Christian Kautz

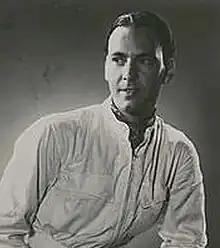
Portrait of Christian Kautz

Son of a Swiss multi-millionaire, he career started with Mercedes-Benz as a junior driver in 1936, then as an Auto Union junior driver in 1938, starting in three Grands Prix. Kautz was a test pilot for Lockheed in the United States during the Second World War. He was only 34 when he died in an accident in a Maserati at the 1948 Swiss Grand Prix in Bremgarten.